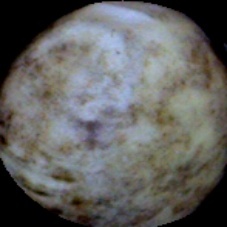
Label: Spotted